Brabham

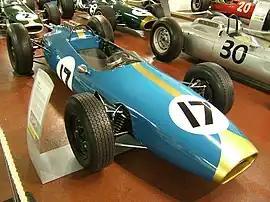
The Brabham BT3, the first Brabham Formula One design

Motor Racing Developments initially concentrated on making money by building cars for sale to customers in lower formulae, so the new car for the Formula One team was not ready until partway through the 1962 Formula One season. The Brabham Racing Organisation (BRO) started the year fielding a customer Lotus chassis, which was delivered at 3am to keep it a secret. Brabham took two points finishes in Lotuses, before the turquoise-liveried Brabham BT3 car made its debut at the 1962 German Grand Prix. It retired with a throttle problem after 9 of the 15 laps, but went on to take a pair of fourth places at the end of the season.